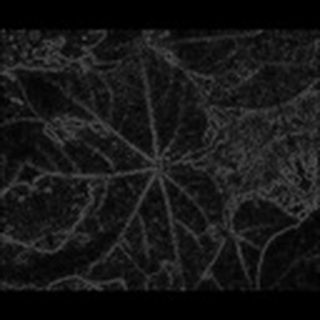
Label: healthy_cotton